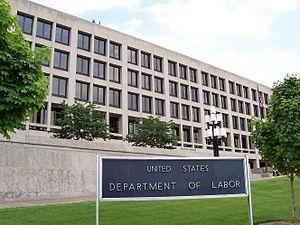
Frances Coralie Perkins, née Fanny Coralie Perkins le 10 avril 1882 à Boston et morte le 14 mai 1965 à New York, est une femme politique américaine. Membre du Parti démocrate, elle est la première femme à siéger au cabinet présidentiel en tant que secrétaire au Travail sous la présidence de Franklin Delano Roosevelt entre 1933 et 1945. Elle est avec le secrétaire à l'Intérieur Harold Ickes la seule membre du cabinet à être présente durant la totalité des trois mandats de Roosevelt. Elle siège ensuite brièvement dans l'administration de son successeur Harry S. Truman.
Le Hall d'Honneur du ministère du Travail ou Temple de la renommée du Travail est un Mémorial Honorifique du Département du Travail des États-Unis, à Washington DC aux États-Unis, dédié au souvenir honorifique des américains qui ont apporté une contribution positive majeur profonde à la façon dont les gens travaillent et vivent, aux États-Unis.
Le département du Travail des États-Unis est le département de l’administration fédérale américaine responsable des normes du salaire et du temps de travail, des services de réemploi, de l'assurance chômage, ainsi que de quelques statistiques économiques. Il est dirigé par le secrétaire au Travail. Ce poste est occupé depuis le 28 avril 2017 par Alexander Acosta.